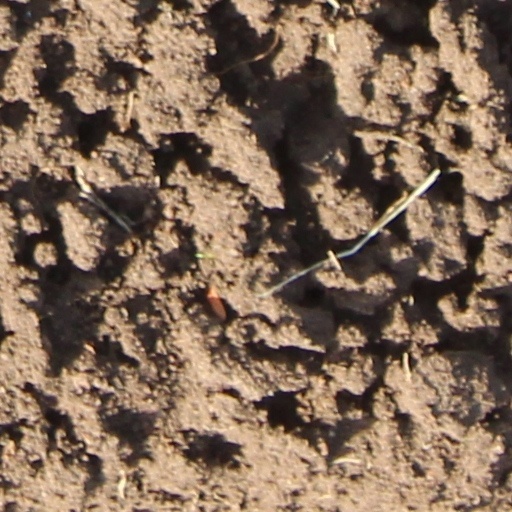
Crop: wheat